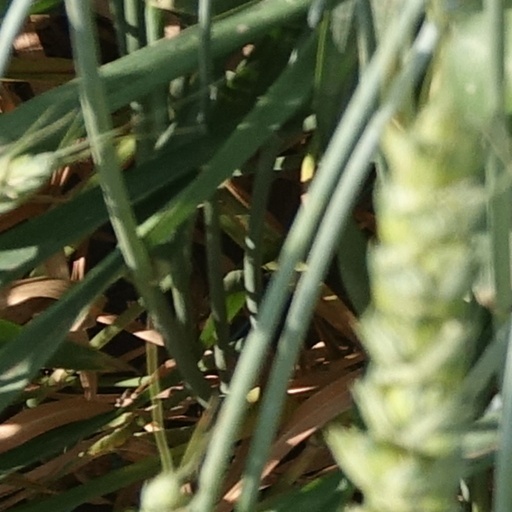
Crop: wheat